Macroscaphitidae

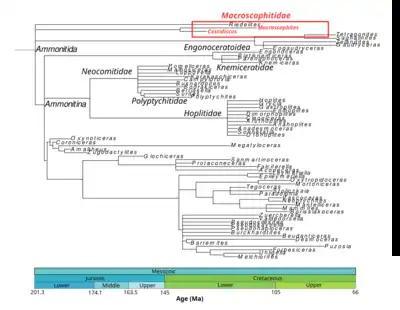
Phylogeny of Ammonitida with emphasis on Macroscaphitidae (own figure based on a dataset by Raia et al. (2015) and created with the R "paleotree" package)

The family includes merely one genus ("Macroscaphites" Meek 1876) with two subgenera, the nominative (or type) genus "Macroscaphites (Macroscaphites)" Meek 1876 and the other subgenus "Macroscaphites (Costidscus)" Uhlig 1883. Some sources suggest more genera, such as "Acantholytoceras" Spath 1932, "Ivaldiceras" Delanoy 2010 or "Rugacrioceras" Vermeulen 2007, but the viability of such claims remains questionable. The type genus "Macroscaphites (Macroscaphites)" Meek 1876 contains four species, whereof "Macroscaphites yuani" Puzos 1831 constitutes the type species. The subgenus "Macroscaphites (Costidiscus)" Uhlig 1883 solely contains one species, "Macroscaphites (Costidscus) reticostatus" d’Orbigny 1840.